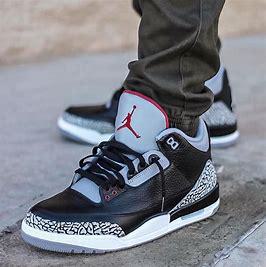
Brand: Jordan
Model: 3 Retro